Chesters' Subdivision Conservation Area, Subiaco

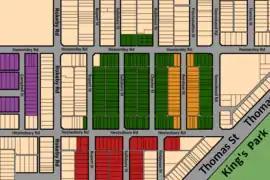
<div style="text-align:left">

The Chesters' Subdivision Conservation Area, also referred to as the Chesters' Subdivision Heritage Area, is a historical heritage area in Subiaco, Perth, named after James Chesters, an investor, property developer and later mayor of Subiaco, who developed the area. It contains many suburban houses from the Federation period of architecture.